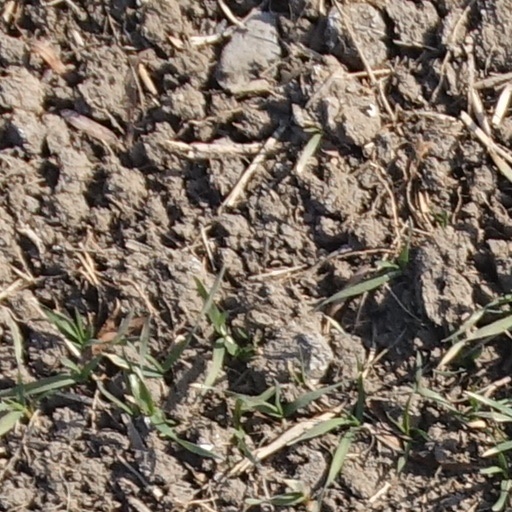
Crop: wheat